Travel Frog

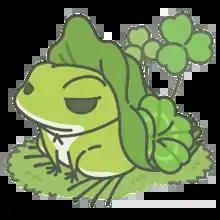

is a free-to-play mobile game developed by Hit-Point Co., Ltd that operates in Nagoya, Kyoto, released on 24 November 2017 for iOS and Android devices.